Symphony of War: The Nephilim Saga

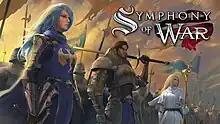

Symphony of War: The Nephilim Saga is a tactical role playing video game developed by Dancing Dragon Games and published by indie.io in 2022.